Prelude to the Russian invasion of Ukraine

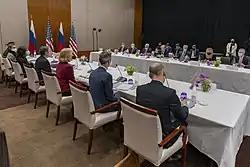

On 15 November, Zelenskyy and the head of the European Council (EUCO) Charles Michel discussed "the security situation along the borders of Ukraine." On the same day, Kuleba held talks on the same issues in Brussels. Ukrainian defence minister Oleksii Reznikov went to Washington D.C., where on 18 November he met with U.S. secretary of defense Lloyd Austin. On 16 November, British defence secretary Ben Wallace visited Kyiv.